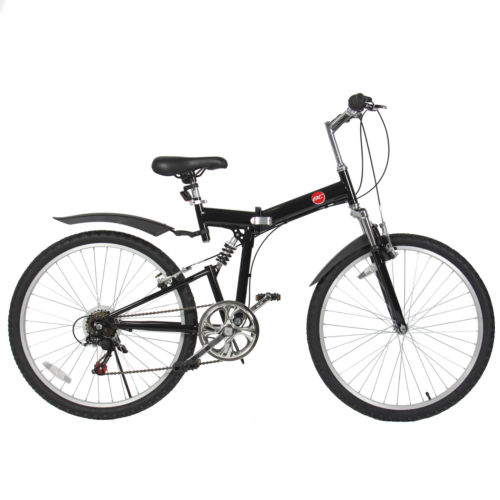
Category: bicycle